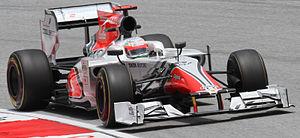
HRT Formula 1 Team, précédemment dénommée « HRT Formula One Team », anciennement dénommée « Hispania Racing F1 Team », et fondée sous le nom « Campos Grand Prix », est une écurie de Formule 1 espagnole créée par l'ancien pilote Adrian Campos au milieu des années 1990.